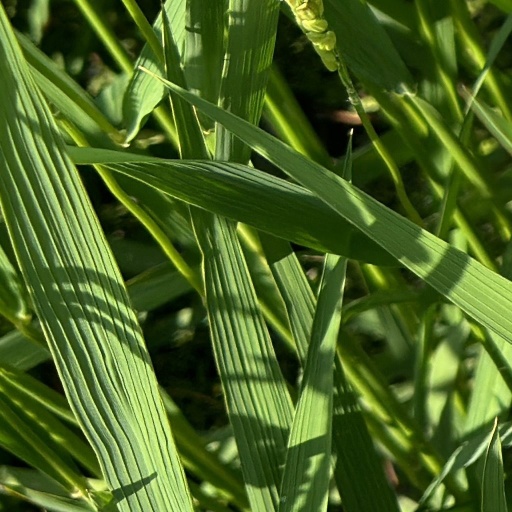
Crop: rice